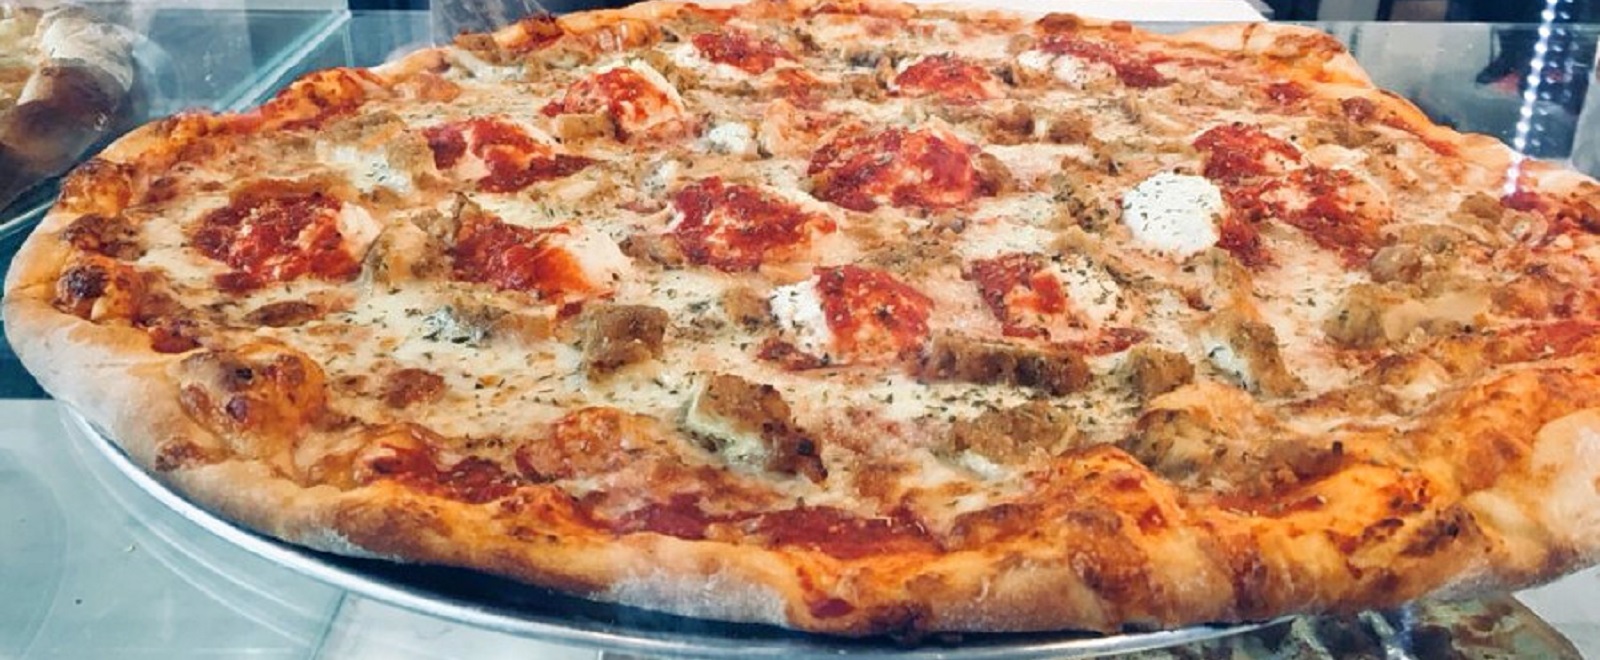
Dish: pizza